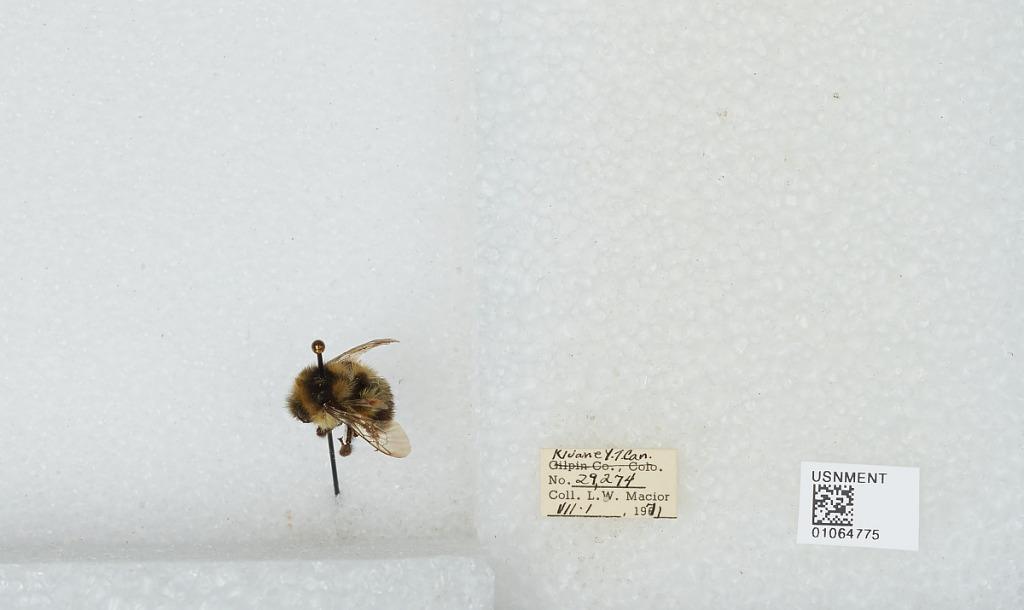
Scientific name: Bombus bifarius nearcticus
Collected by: L. Macior
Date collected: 1971-7-1
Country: Canada
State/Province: Yukon Territory
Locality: Kluane
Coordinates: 60.75, -139.5